Illinois Route 126

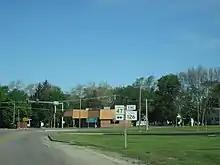
IL 126 at its western terminus

IL 126 begins at an intersection with IL 47 in Yorkville, and travels as a rural two-lane road until it intersects historic Lincoln Highway and enters Plainfield as West Lockport Road. Immediately after crossing the DuPage River, it turns northeast onto Main Street, bypassing Downtown Plainfield, and intersects the concurrency of US 30 and IL 59 at North Division Street. It continues northeastward out of Plainfield on Main Street until it ends at an intersection with I-55. There is no access to IL 126 from northbound I-55. Likewise, there is no southbound I-55 access from IL 126.